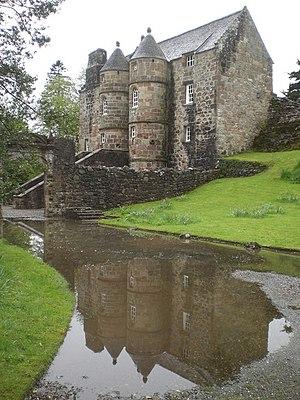
Cette liste recense les principaux châteaux du council area d'East Ayrshire en Écosse.
James Mure-Campbell, 5ᵉ comte de Loudoun, était un aristocrate écossais, soldat et député.